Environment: real
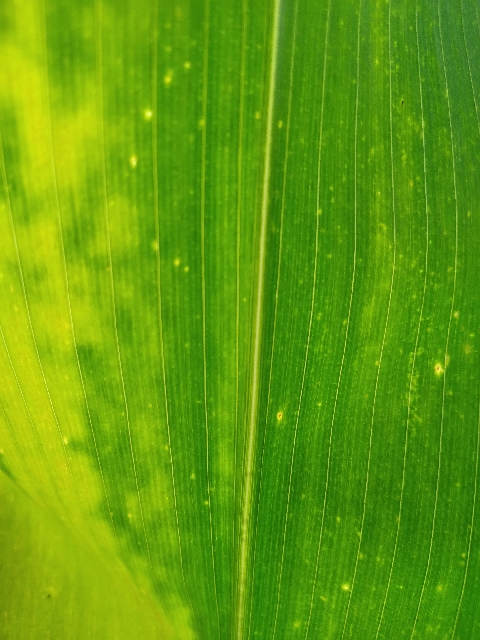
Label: lethal_necrosis